Arkansas Highway 351

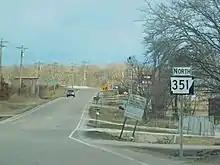
AR 351 in Jonesboro

The route begins at the north frontage road for Interstate 555/U.S. Route 63 in Jonesboro, the most populous city in Northeast Arkansas. The route runs due north to a skewed intersection with US 63B before terminating at Highway 18.